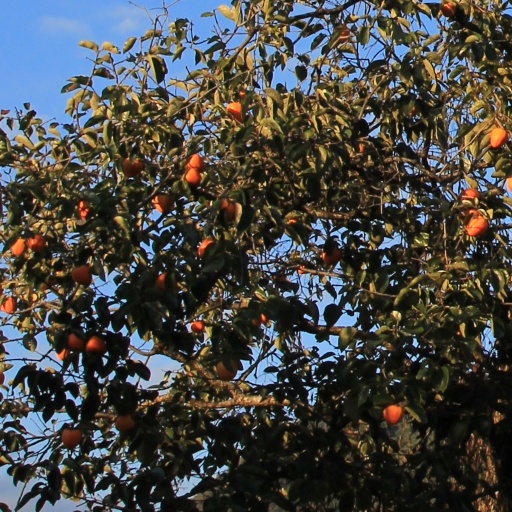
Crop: grape